Peninsula Village Historic District

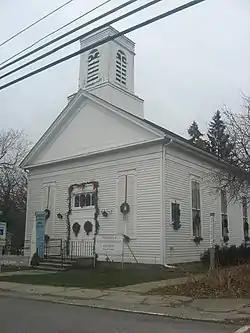
Peninsula United Methodist Church

Peninsula Village Historic District is a historic district located on both sides of Ohio State Route 303 in Peninsula, Ohio. The district encompasses the historic core of Peninsula, which is situated inside of Cuyahoga Valley National Park. Peninsula was settled by Hermon Bronson in 1824 and platted in 1837; in its early years, it was a stop along the Ohio and Erie Canal and home to a mill on the Cuyahoga River. Canal traffic and the construction of the Valley Railway in 1875 spurred the village's continued economic growth through the nineteenth century. The district includes examples of Greek Revival, Federal style, and Italianate architecture, all of which were popular nineteenth century styles. Significant buildings in the district include the Town Hall, a railroad depot, Peninsula High School, the G.A.R. Hall, and three churches.